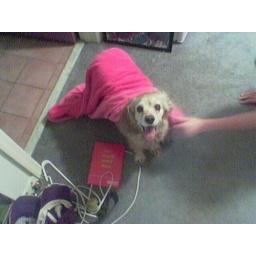
Lady in a pink towel